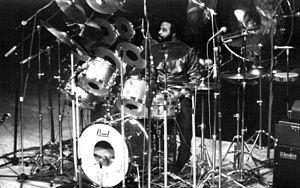
Le batteur américain de jazz Nesbert ""Stix"" Hooper in Paris, France"